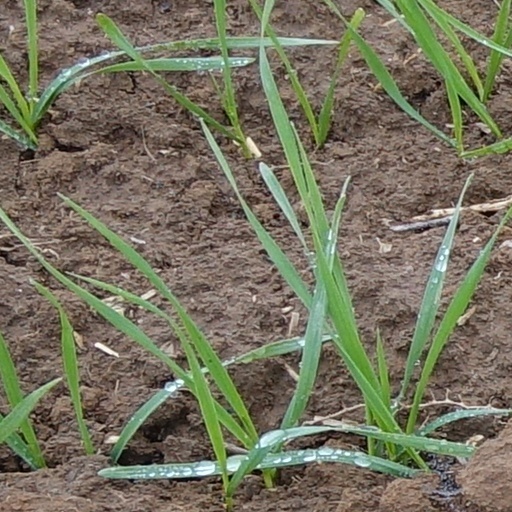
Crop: wheat